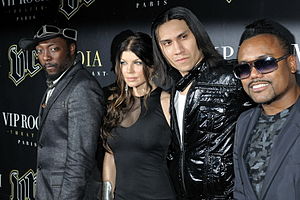
The Black Eyed Peas
Black Eyed Peas: will.i.am, Fergie, Taboo, Apl.De.Ap
The Black Eyed Peas er en amerikansk hiphop/R&B-gruppe bestående af will.i.am, apl.de.ap, og Taboo og senere sangeren Fergie.